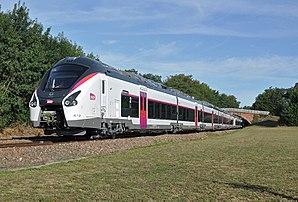
Le premier train Nantes Bordeaux numéro 3831 assuré en Coradia Liner passe Nesmy en Sud-Vendée. Il est composé des rames 21 et 24
Le Régiolis est une génération de rames automotrices construites par Alstom issues de la famille Coradia. La SNCF et les régions françaises ont actuellement commandé plus de 350 éléments pour les relations TER. La première rame est présentée le 4 juillet 2013 en Aquitaine, et la première mise en service s'effectue le 22 avril 2014 sur le réseau TER Aquitaine, avec plus d'un an de retard sur le calendrier initial. La SNCF emploie aussi ces rames dans le cadre du réseau transfrontalier Léman Express.
Luçon est une commune du Centre-Ouest de la France, située dans le département de la Vendée en région Pays de la Loire.
Intercités, anciennement Corail Intercités, est la marque créée par la SNCF en janvier 2006, pour valoriser les trains de moyenne distance en France. Depuis le 2 janvier 2012, avec la fusion de Corail, Téoz, Lunéa et Intercités, la marque désigne tous les « trains classiques » de la SNCF, circulant de jour comme de nuit. Depuis le 13 décembre 2010, l'État est l'autorité organisatrice de ces trains qu'il nomme « trains d’équilibre du territoire ».
On appelle livrée la décoration extérieure d'un matériel roulant ferroviaire. Au cours de son histoire, depuis 1938, la Société nationale des chemins de fer français a utilisé de nombreuses livrées liées aux modes et aux changements de matériels. Certaines sont des essais sans lendemain sur quelques machines, d'autres sont de véritables marqueurs de l'identité de l'entreprise, par exemple la livrée « béton ».